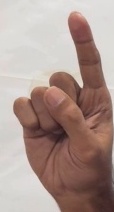
ASL sign: 1